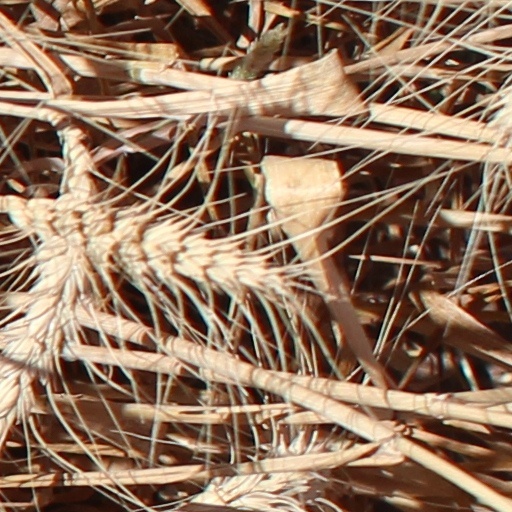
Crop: wheat